Al Wakrah (municipality)

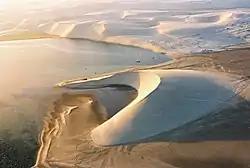
Sand dunes at Khor Al Adaid.

The UNESCO-recognized Khor Al Adaid is Qatar's largest nature reserve and is located on the south-east corner of the municipality. Also known by its English name "Inland Sea", the area was declared a nature reserve in 2007 and occupies an area of approximately . Historically, the area was used for camel grazing by nomads, and is still used for the same purpose to a lesser extent. Various flora and fauna are supported in its ecosystem, such as ospreys, dugongs and turtles. The appearance and quick formation of its sabkhas is distinct from any other system of sabkhas, as is the continuous infilling of its lagoon.